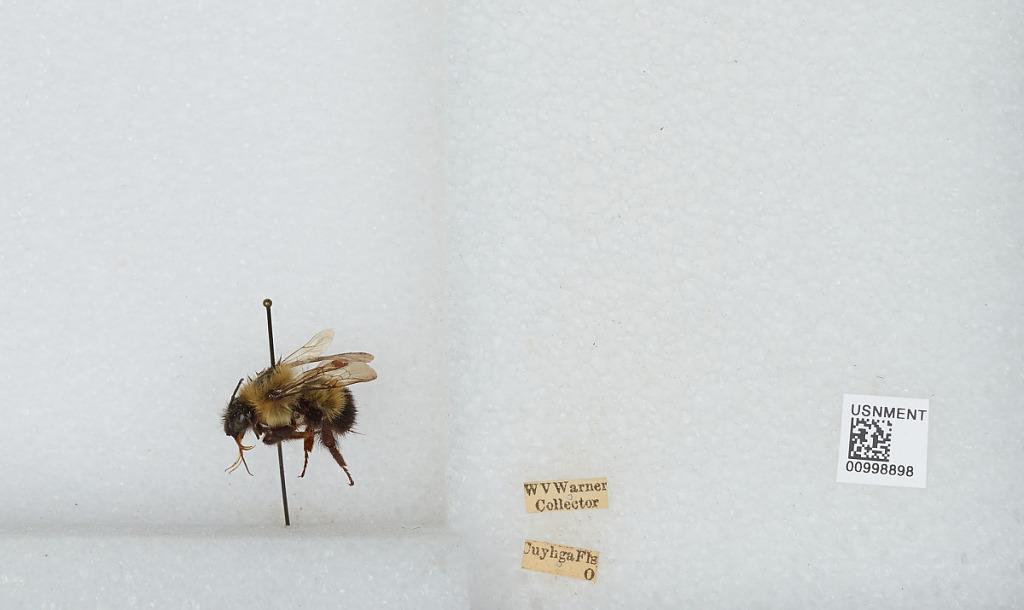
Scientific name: Bombus sp.
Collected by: W. Warner
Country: United States
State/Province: Ohio
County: Summit
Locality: Cuyahoga Falls
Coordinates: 41.1456, -81.4967